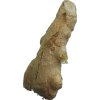
Label: ginger